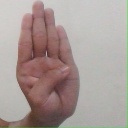
अक्षर: ब